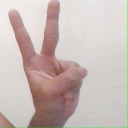
अक्षर: क